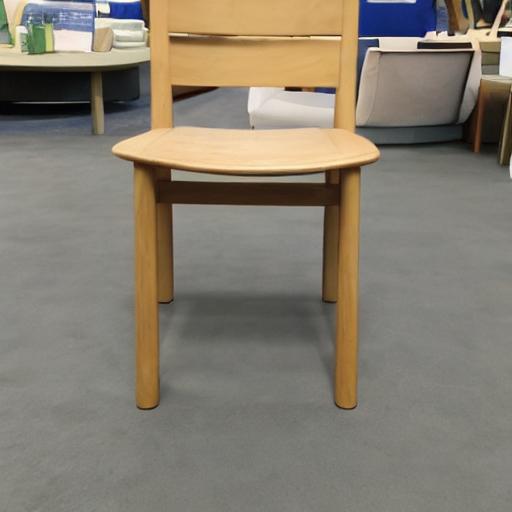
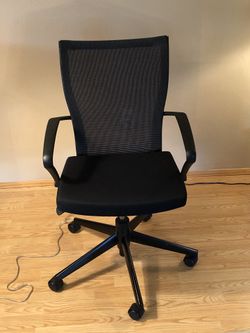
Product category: items_chair
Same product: no